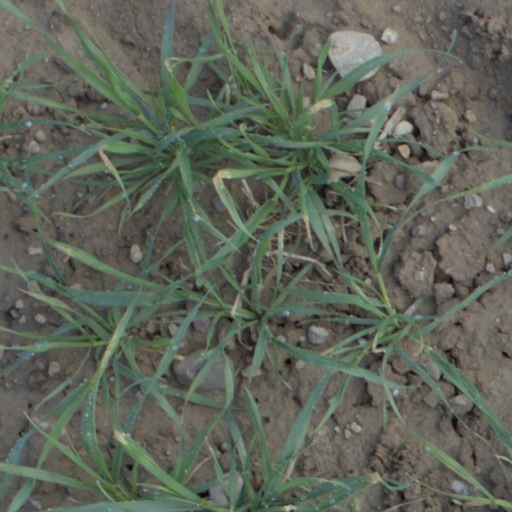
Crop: wheat